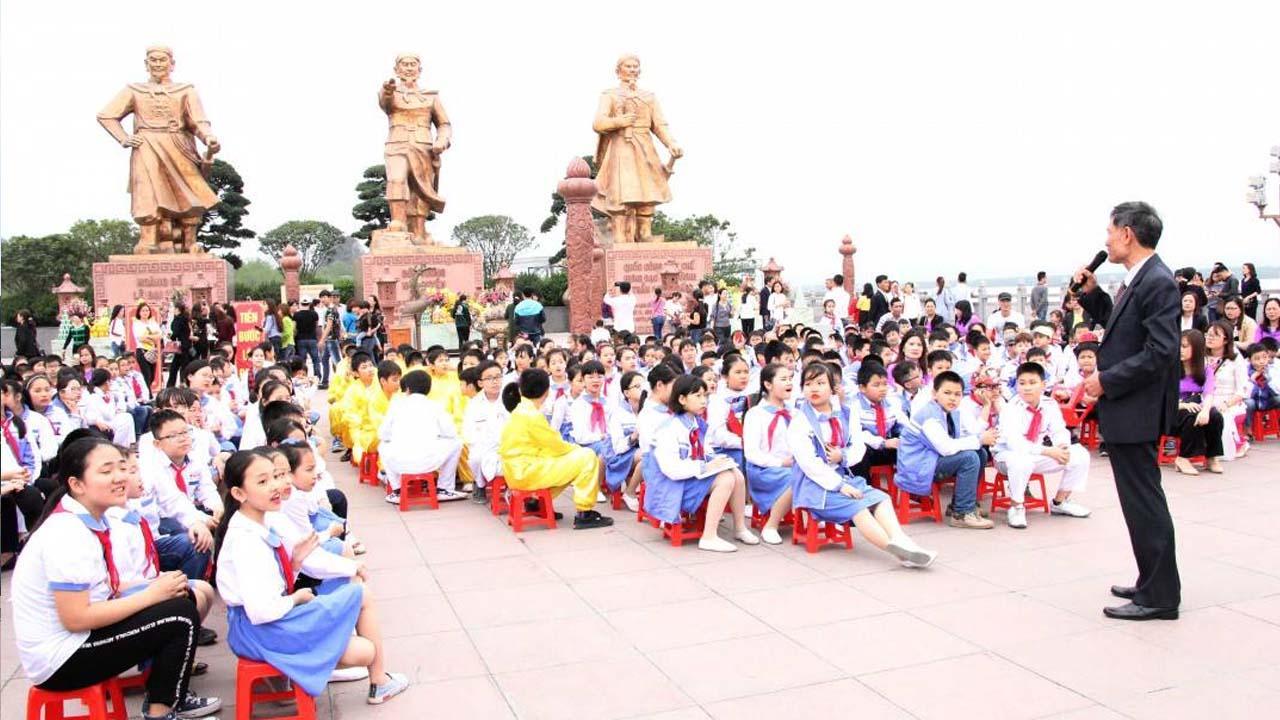
có nhiều người đang đứng ở trước của ba bức tượng